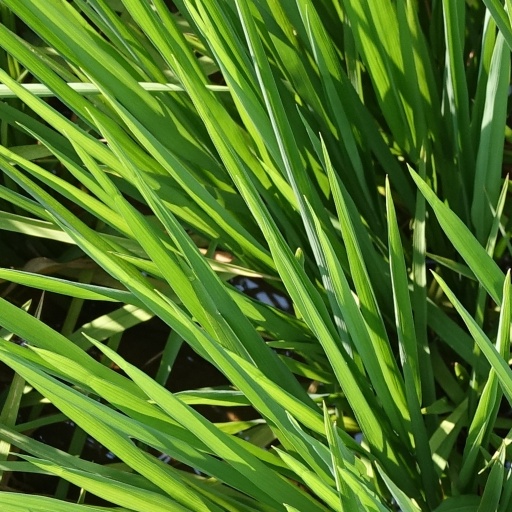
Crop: rice